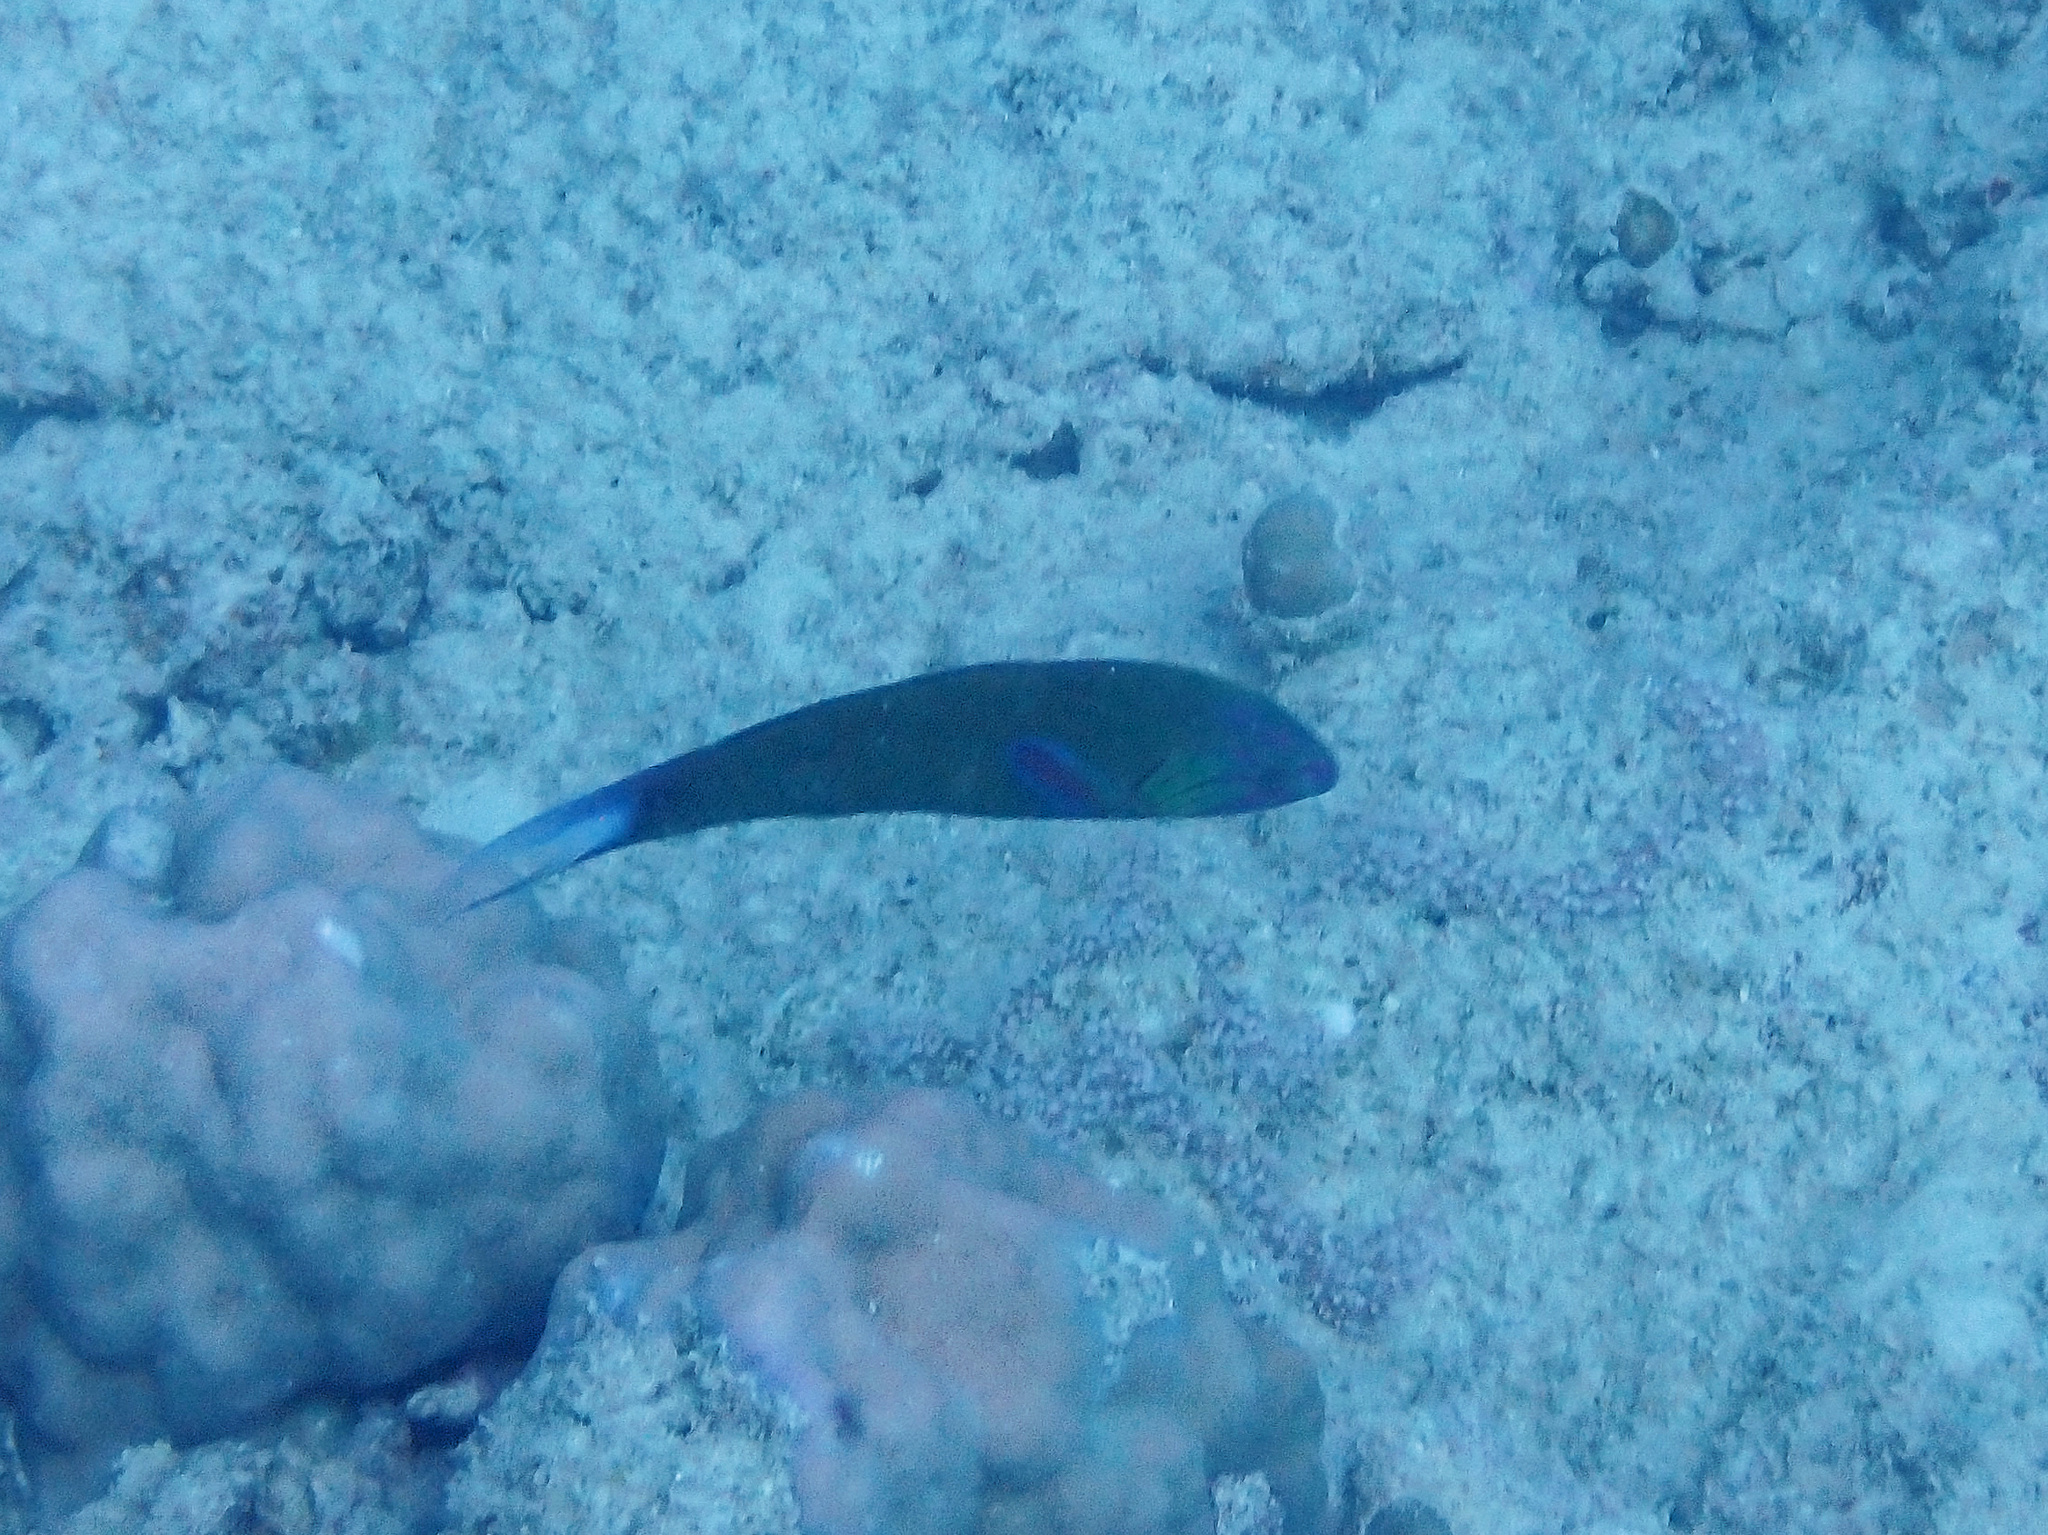
Thalassoma lunare (Moon Wrasse)